The New Beginning in Osaka (2015)

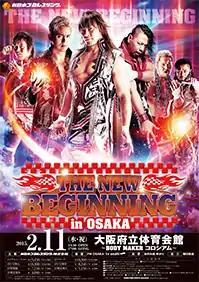
Promotional poster for the event, featuring Tetsuya Naito, Kazuchika Okada, Hiroshi Tanahashi, Shinsuke Nakamura, Togi Makabe and Hirooki Goto

The New Beginning in Osaka (2015) was a professional wrestling pay-per-view (PPV) promoted by New Japan Pro-Wrestling (NJPW). The event took place on February 11, 2015, in Osaka, Osaka at the Osaka Prefectural Gymnasium and featured ten matches, four of which were contested for championships.